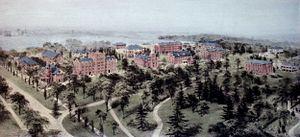
Hamilton College est un établissement d'enseignement supérieur situé à Clinton dans l'État de New York. En 2009, l' U.S. News & World Report classa Hamilton parmi les 20 meilleurs établissements en sciences humaines des États-Unis. L'établissement est connu pour l'importance qu'il accorde à l'écrit et l'oral. L'école a été fondée en 1793, les statuts créés au nom d'Hamilton College en 1812, et accueille les hommes et les femmes en classes mixtes depuis 1978, quand il a fusionné avec Kirkland College.